Gary Gait

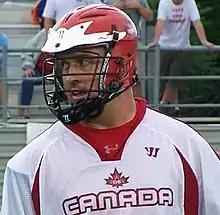
Gait in 2006

Gary Charles Gait (born April 5, 1967) is a Canadian retired Hall of Fame professional lacrosse player and currently the head coach of the men’s lacrosse team at Syracuse University, where he played the sport collegiately. On January 24, 2017, he was named the Interim Commissioner of the United Women's Lacrosse League. He played collegiately for the Syracuse Orange men's lacrosse team and professionally in the indoor National Lacrosse League and the outdoor MLL, while representing Canada at the international level. Gait has been inducted into the United States Lacrosse National Hall of Fame and the National Lacrosse League Hall of Fame.